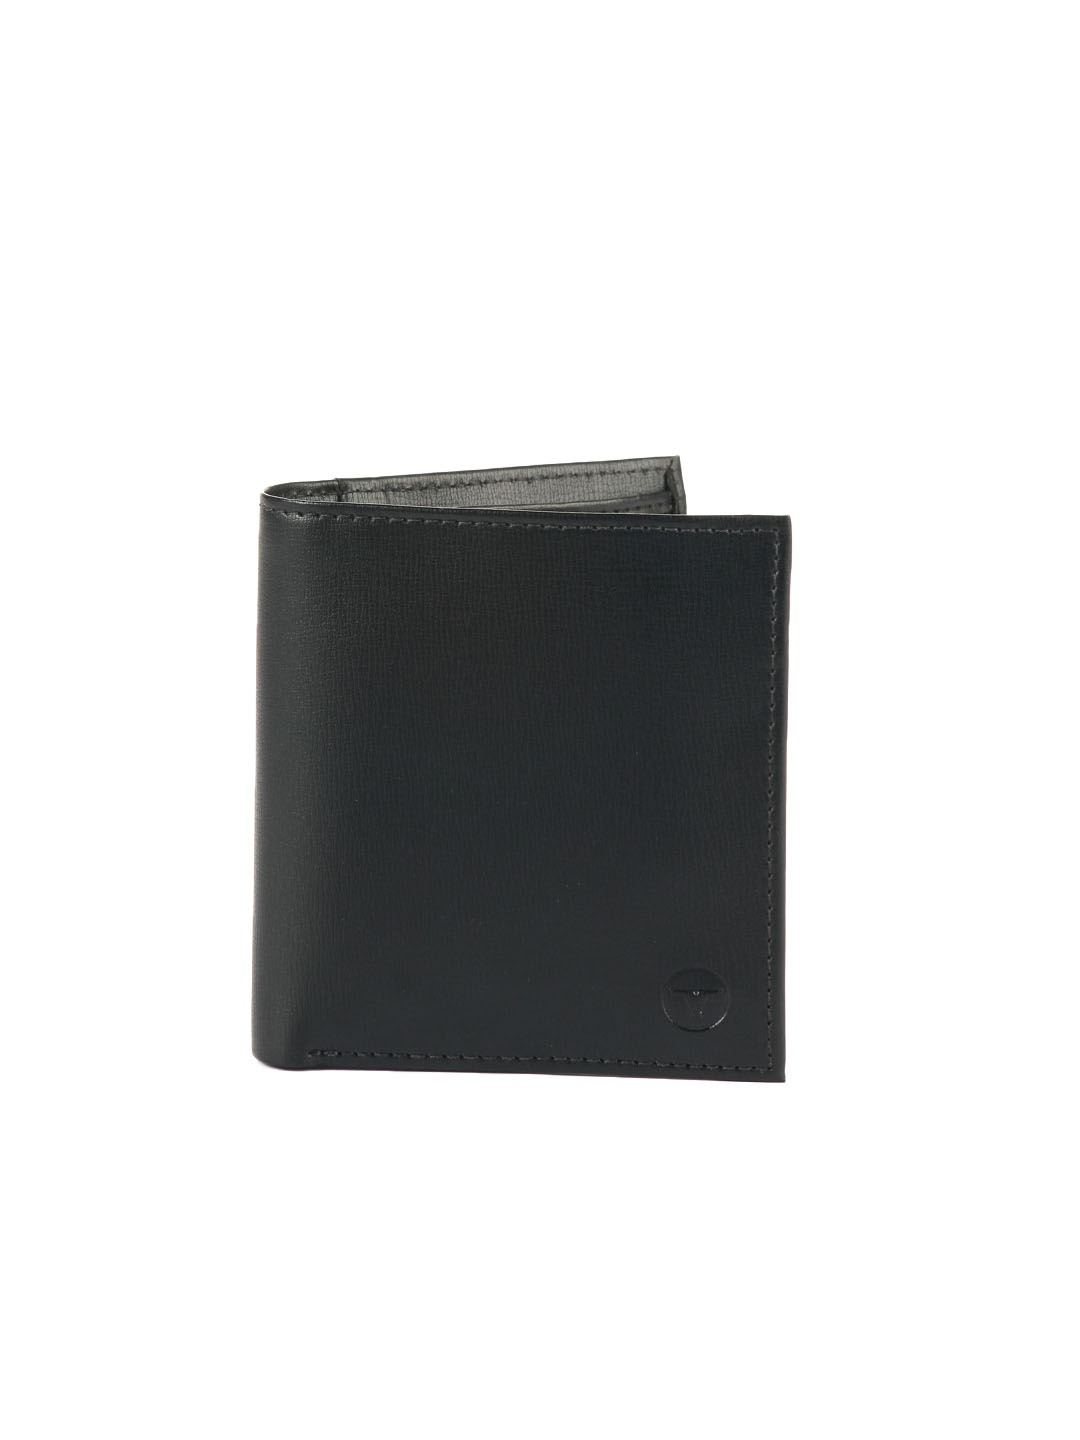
Bulchee Men Black Wallet
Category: Accessories / Wallets / Wallets
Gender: Men
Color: Black
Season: Winter 2015
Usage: Casual